Batyr Berdiýew

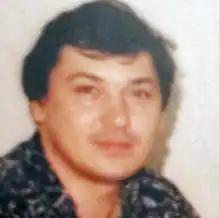

Batyr Ataýewiç Berdiýew (born 3 October 1960) is a Turkmen former politician, who served as the foreign minister of Turkmenistan from 2000 to 2001. He also worked as an ambassador.